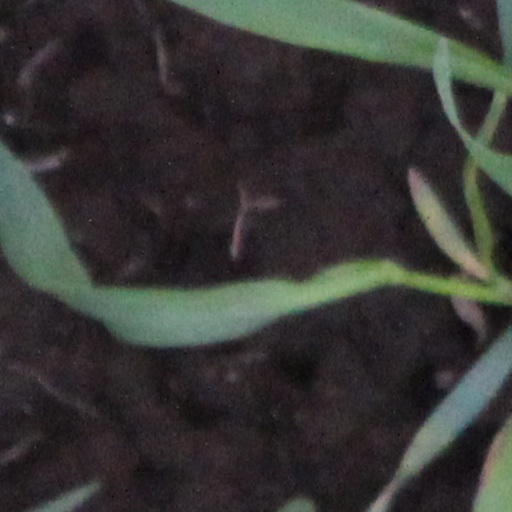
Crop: wheat